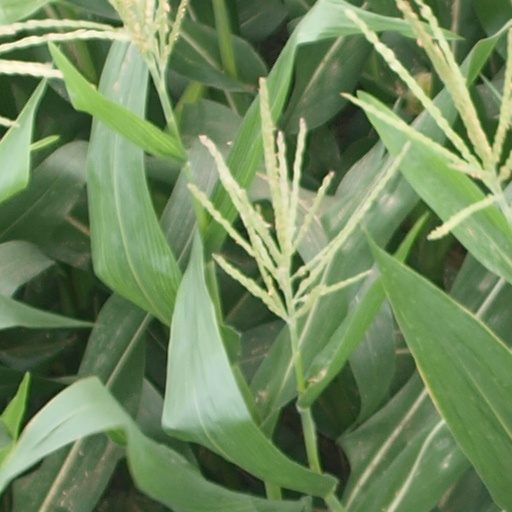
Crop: maize; corn